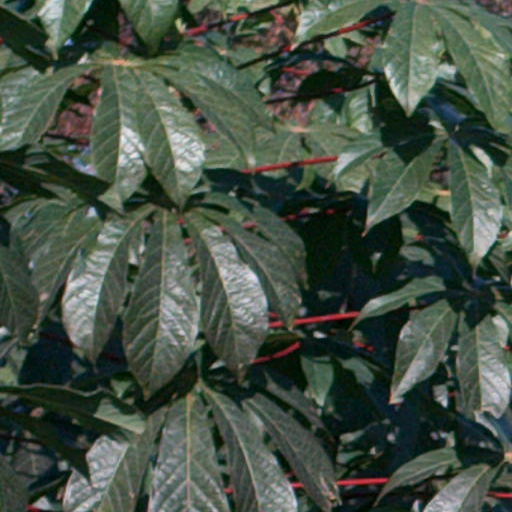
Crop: cassava